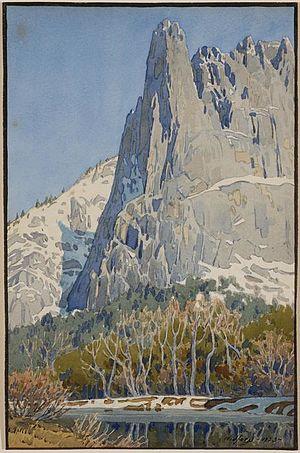
Sentinel Rock est un pic granitique de la vallée de Yosemite, en face des chutes de Yosemite, et à 1,1 km du Sentinel Dome. Sa voie d'escalade la plus connue est la Steck-Salathé en face nord, gravie par Allen Steck et John Salathé du 30 juin ou 4 juillet 1950, et célèbre pour ses fissures et cheminées. Pour Steve Roper : « Tout montagnard a des voies favorites où il revient invariablement. Il peut s'agir d'escalades courtes et faciles qui sont des introductions agréables pour les débutants, ou de classiques faites tous les ans comme préparation en début de saison. Mais rares sont les voies qui attirent les grimpeurs expérimentés pour des ascensions répétées tout au long de leur carrière La longue et difficile face nord de Sentinel Rock au Yosemite est de celles-ci. »
Gunnar Widforss, né Gunnar Mauritz Widforss le 21 octobre 1879 à Stockholm en Suède et décédé le 30 novembre 1934 à Grand Canyon Village dans l'état de l'Arizona aux États-Unis, est un peintre et un dessinateur américain d'origine suédoise, connu pour ces peintures à l'aquarelle des parcs nationaux américains.